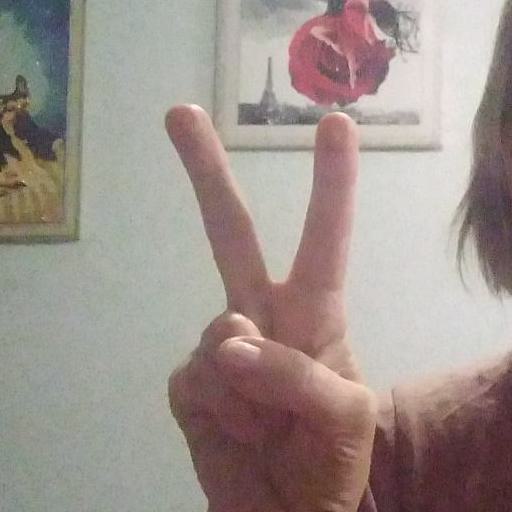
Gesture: peace